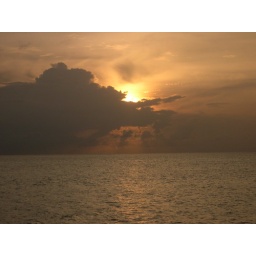
Relaxing in one of the last paradiseon hearth: peace, sun, clear waters, sand and good food